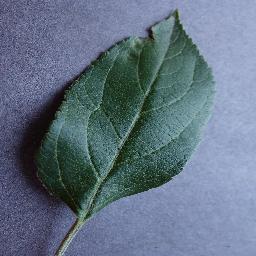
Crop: apple
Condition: healthy